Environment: real
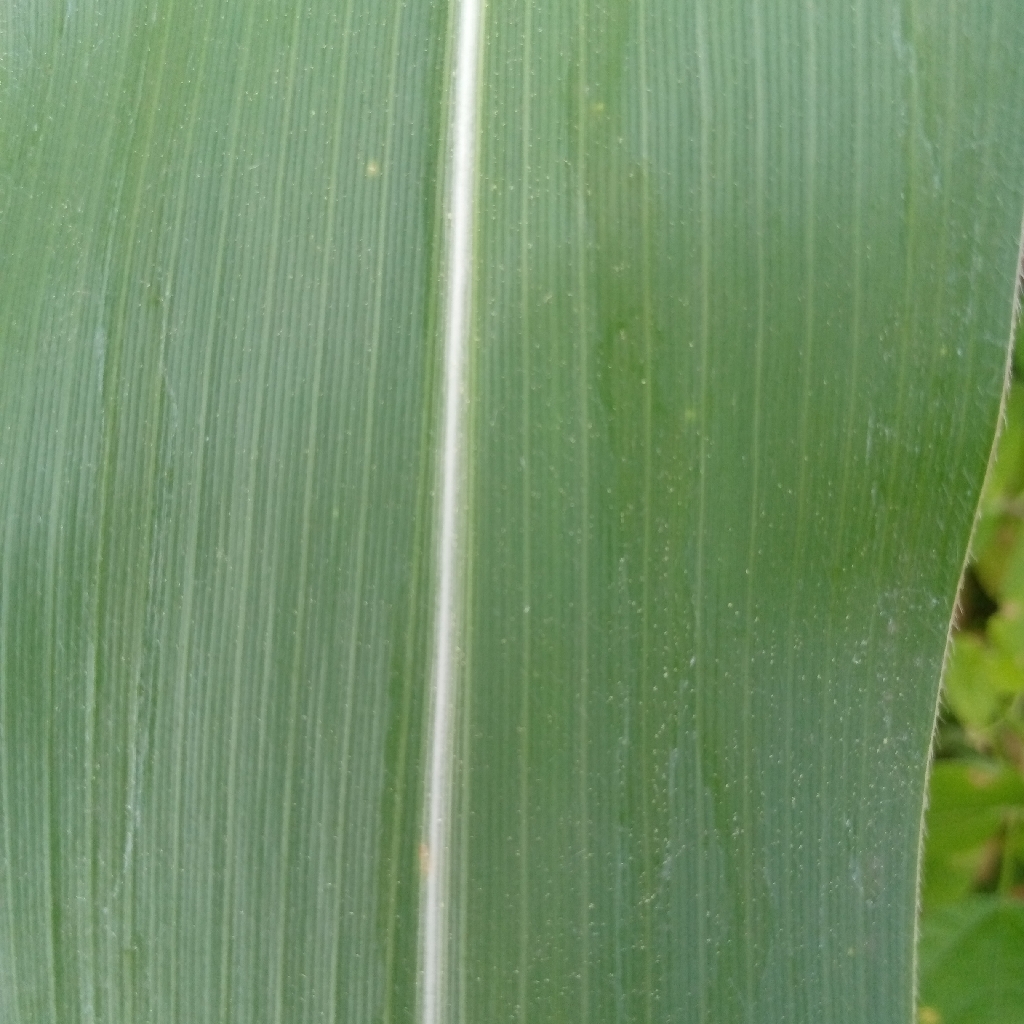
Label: healthy